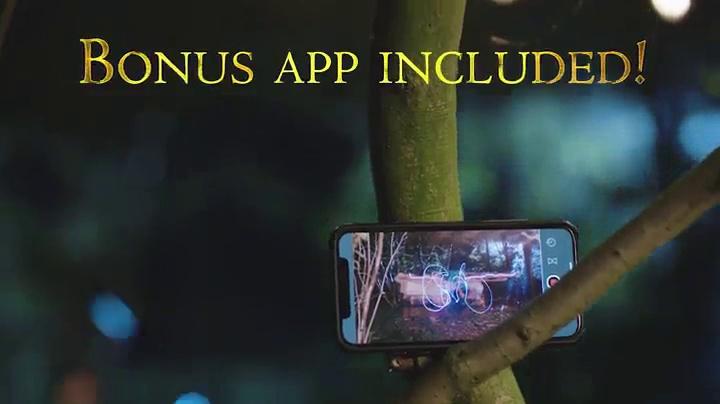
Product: WOW! Stuff Collection Harry Potter - Hermione’s Light Painting Wand – Award Winner!
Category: Toys & Games | Dress Up & Pretend Play | Accessories
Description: Official merchandise - Harry Potter and Fantastic Beasts authorised and licensed by Warner Bros.
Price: $24.50
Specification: ProductDimensions:14x0.8x0.8inches|ItemWeight:3.52ounces|ShippingWeight:6.4ounces(Viewshippingratesandpolicies)|ASIN:B07C5W7LLS|Itemmodelnumber:WW-1057|Manufacturerrecommendedage:8yearsandup|Batteries:3LR44batteriesrequired.(included)